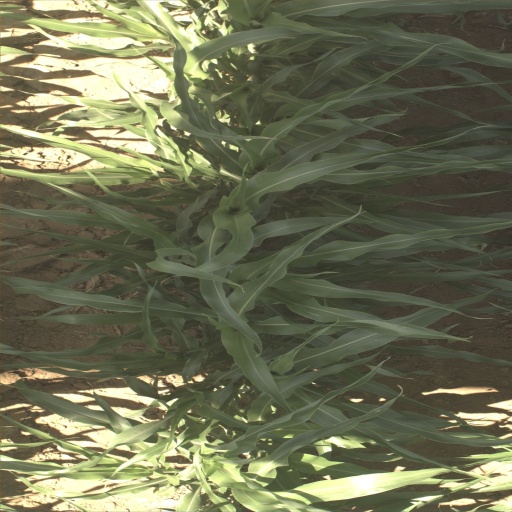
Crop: sorghum